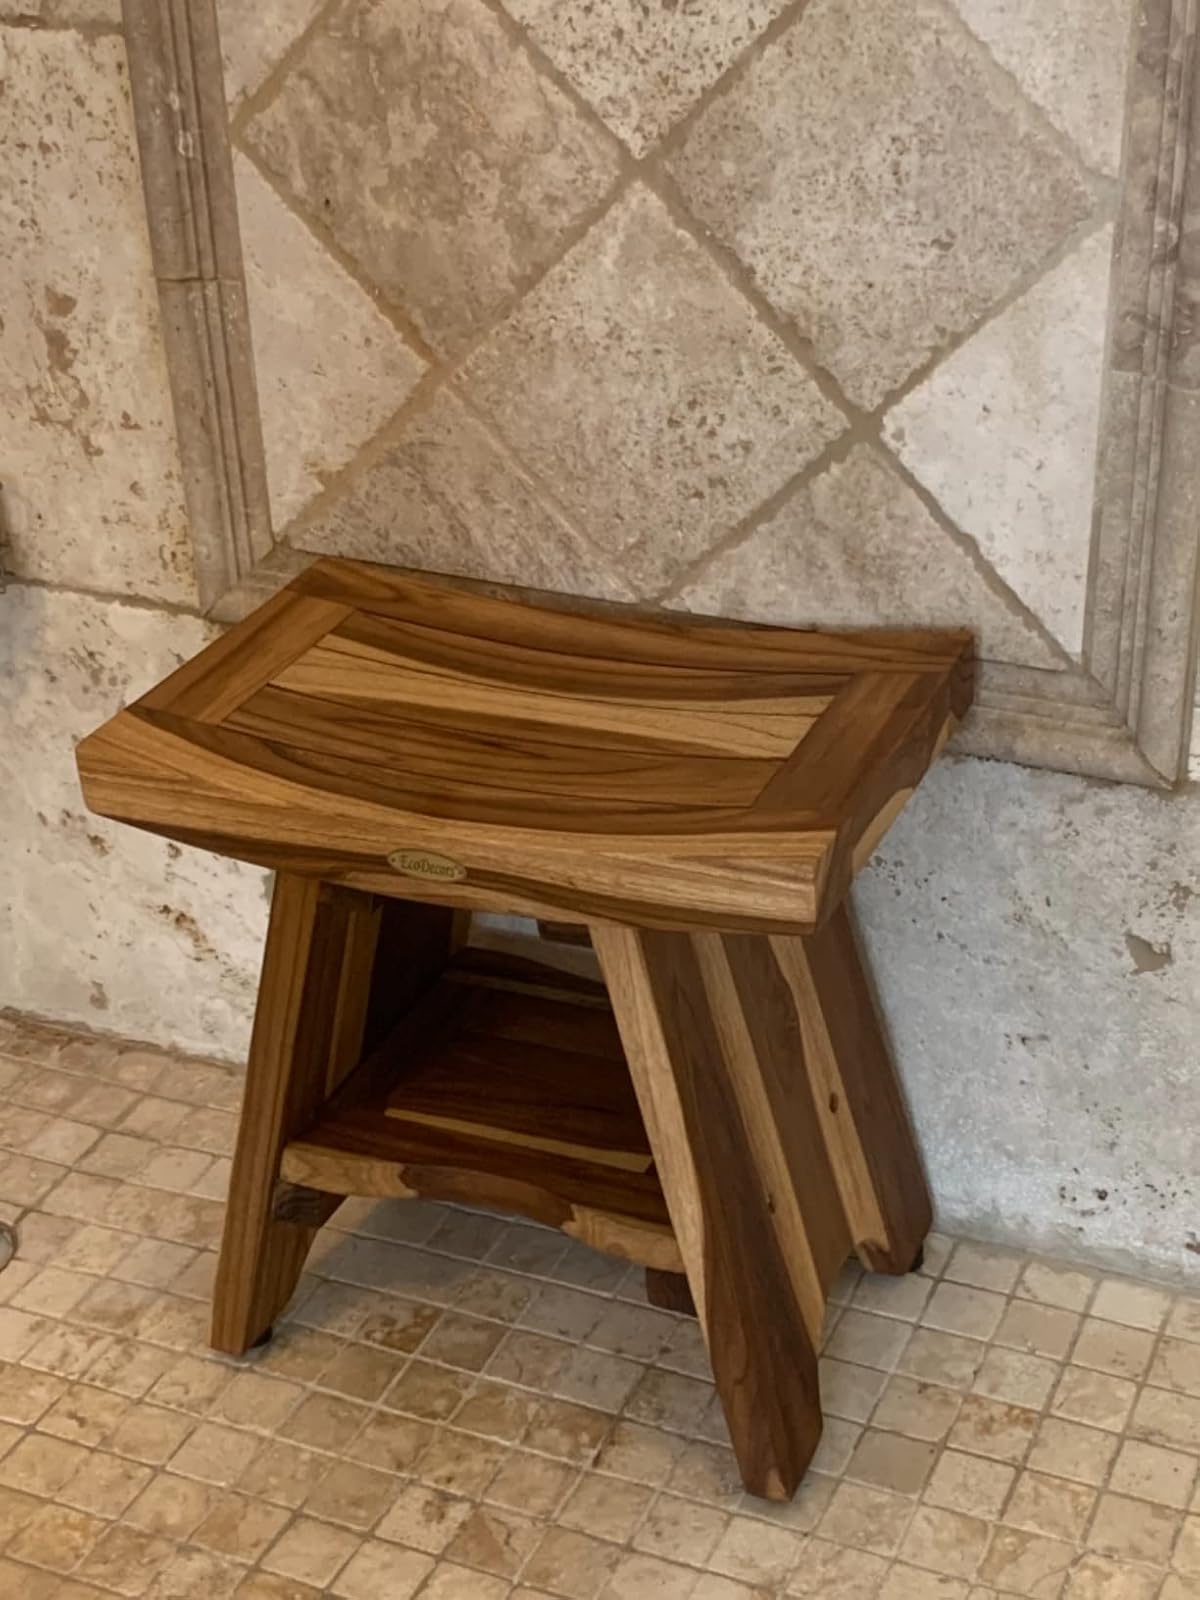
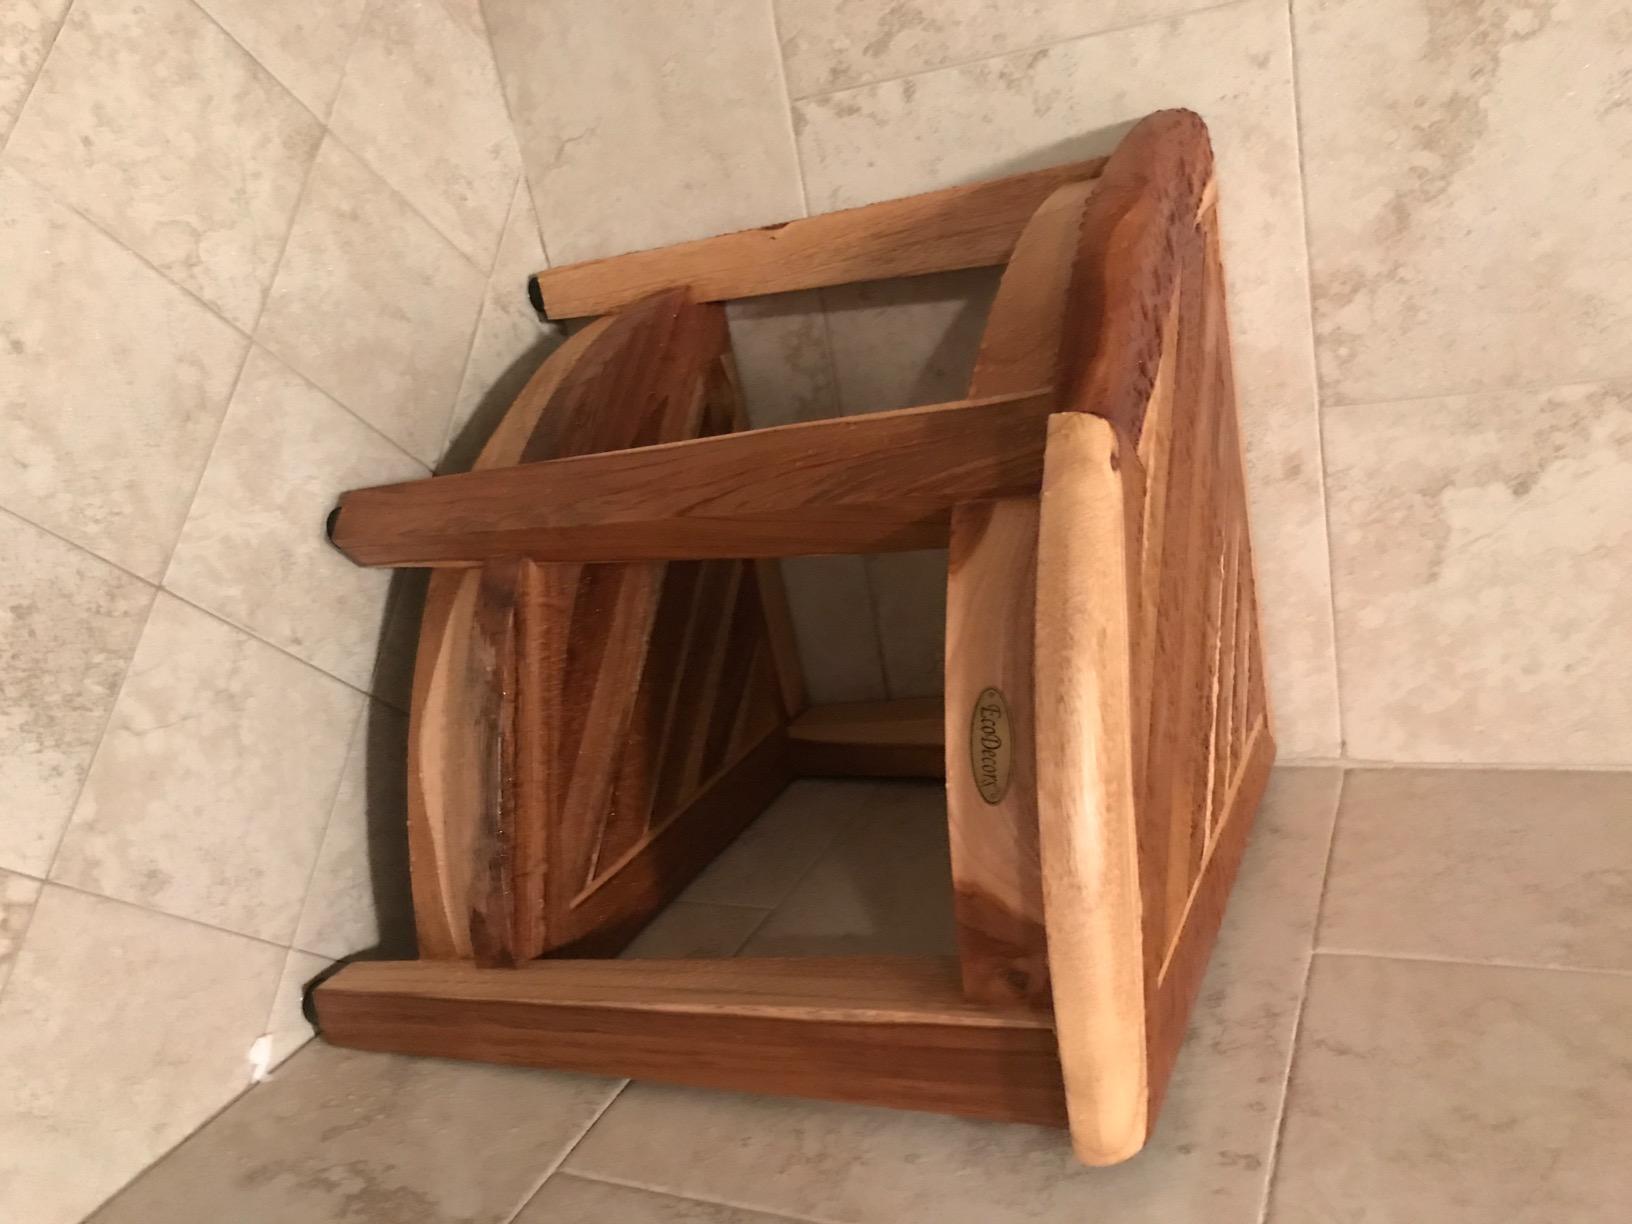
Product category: stool
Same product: no